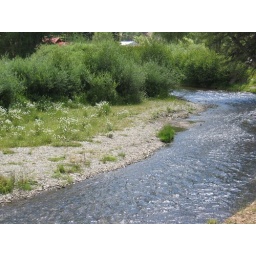
Just as trickle of the Red River at the base of the mountain in town